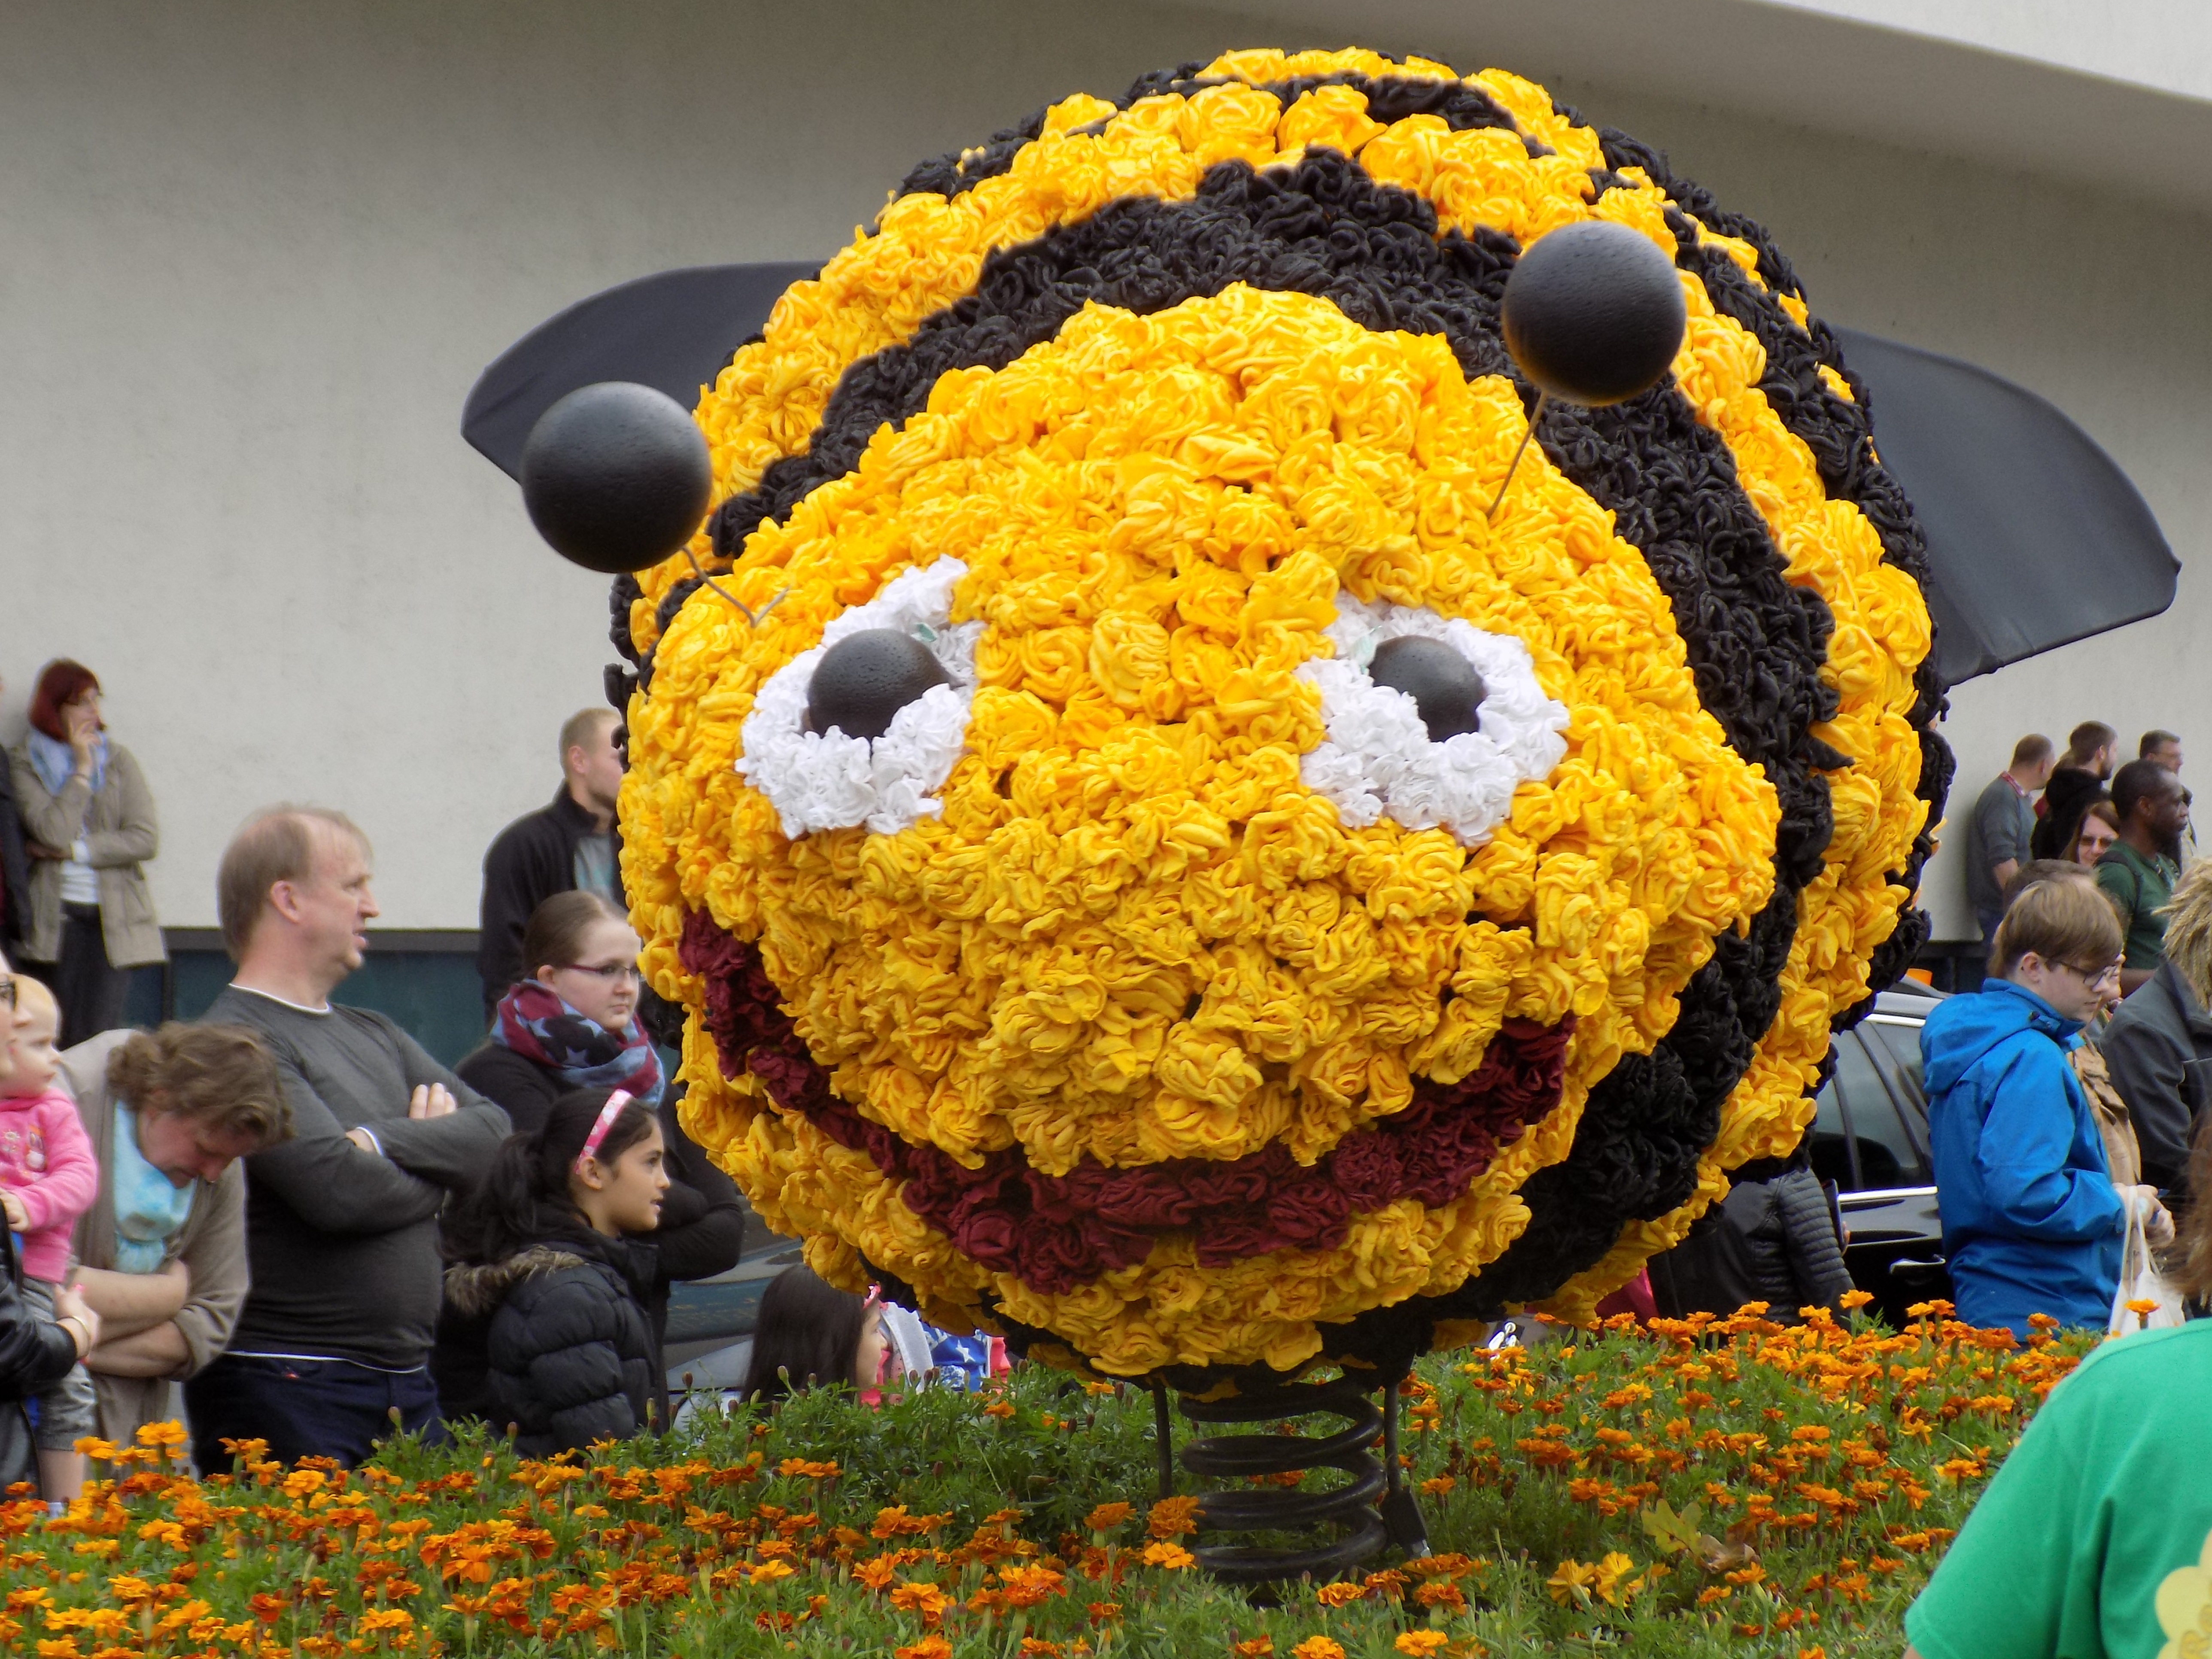
flower, cute, carnival, yellow, toy, bee, funny, paper mache, pageant, parade floats